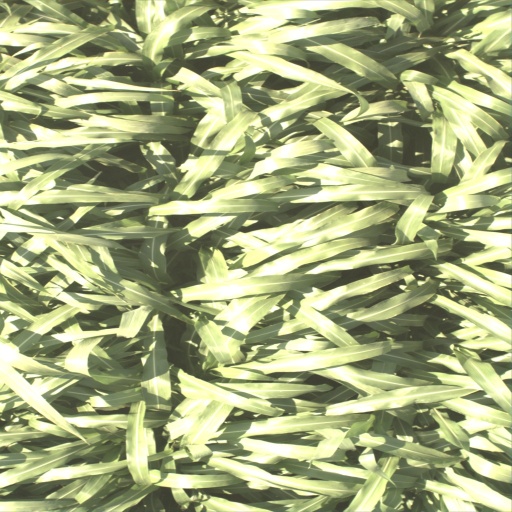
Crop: sorghum